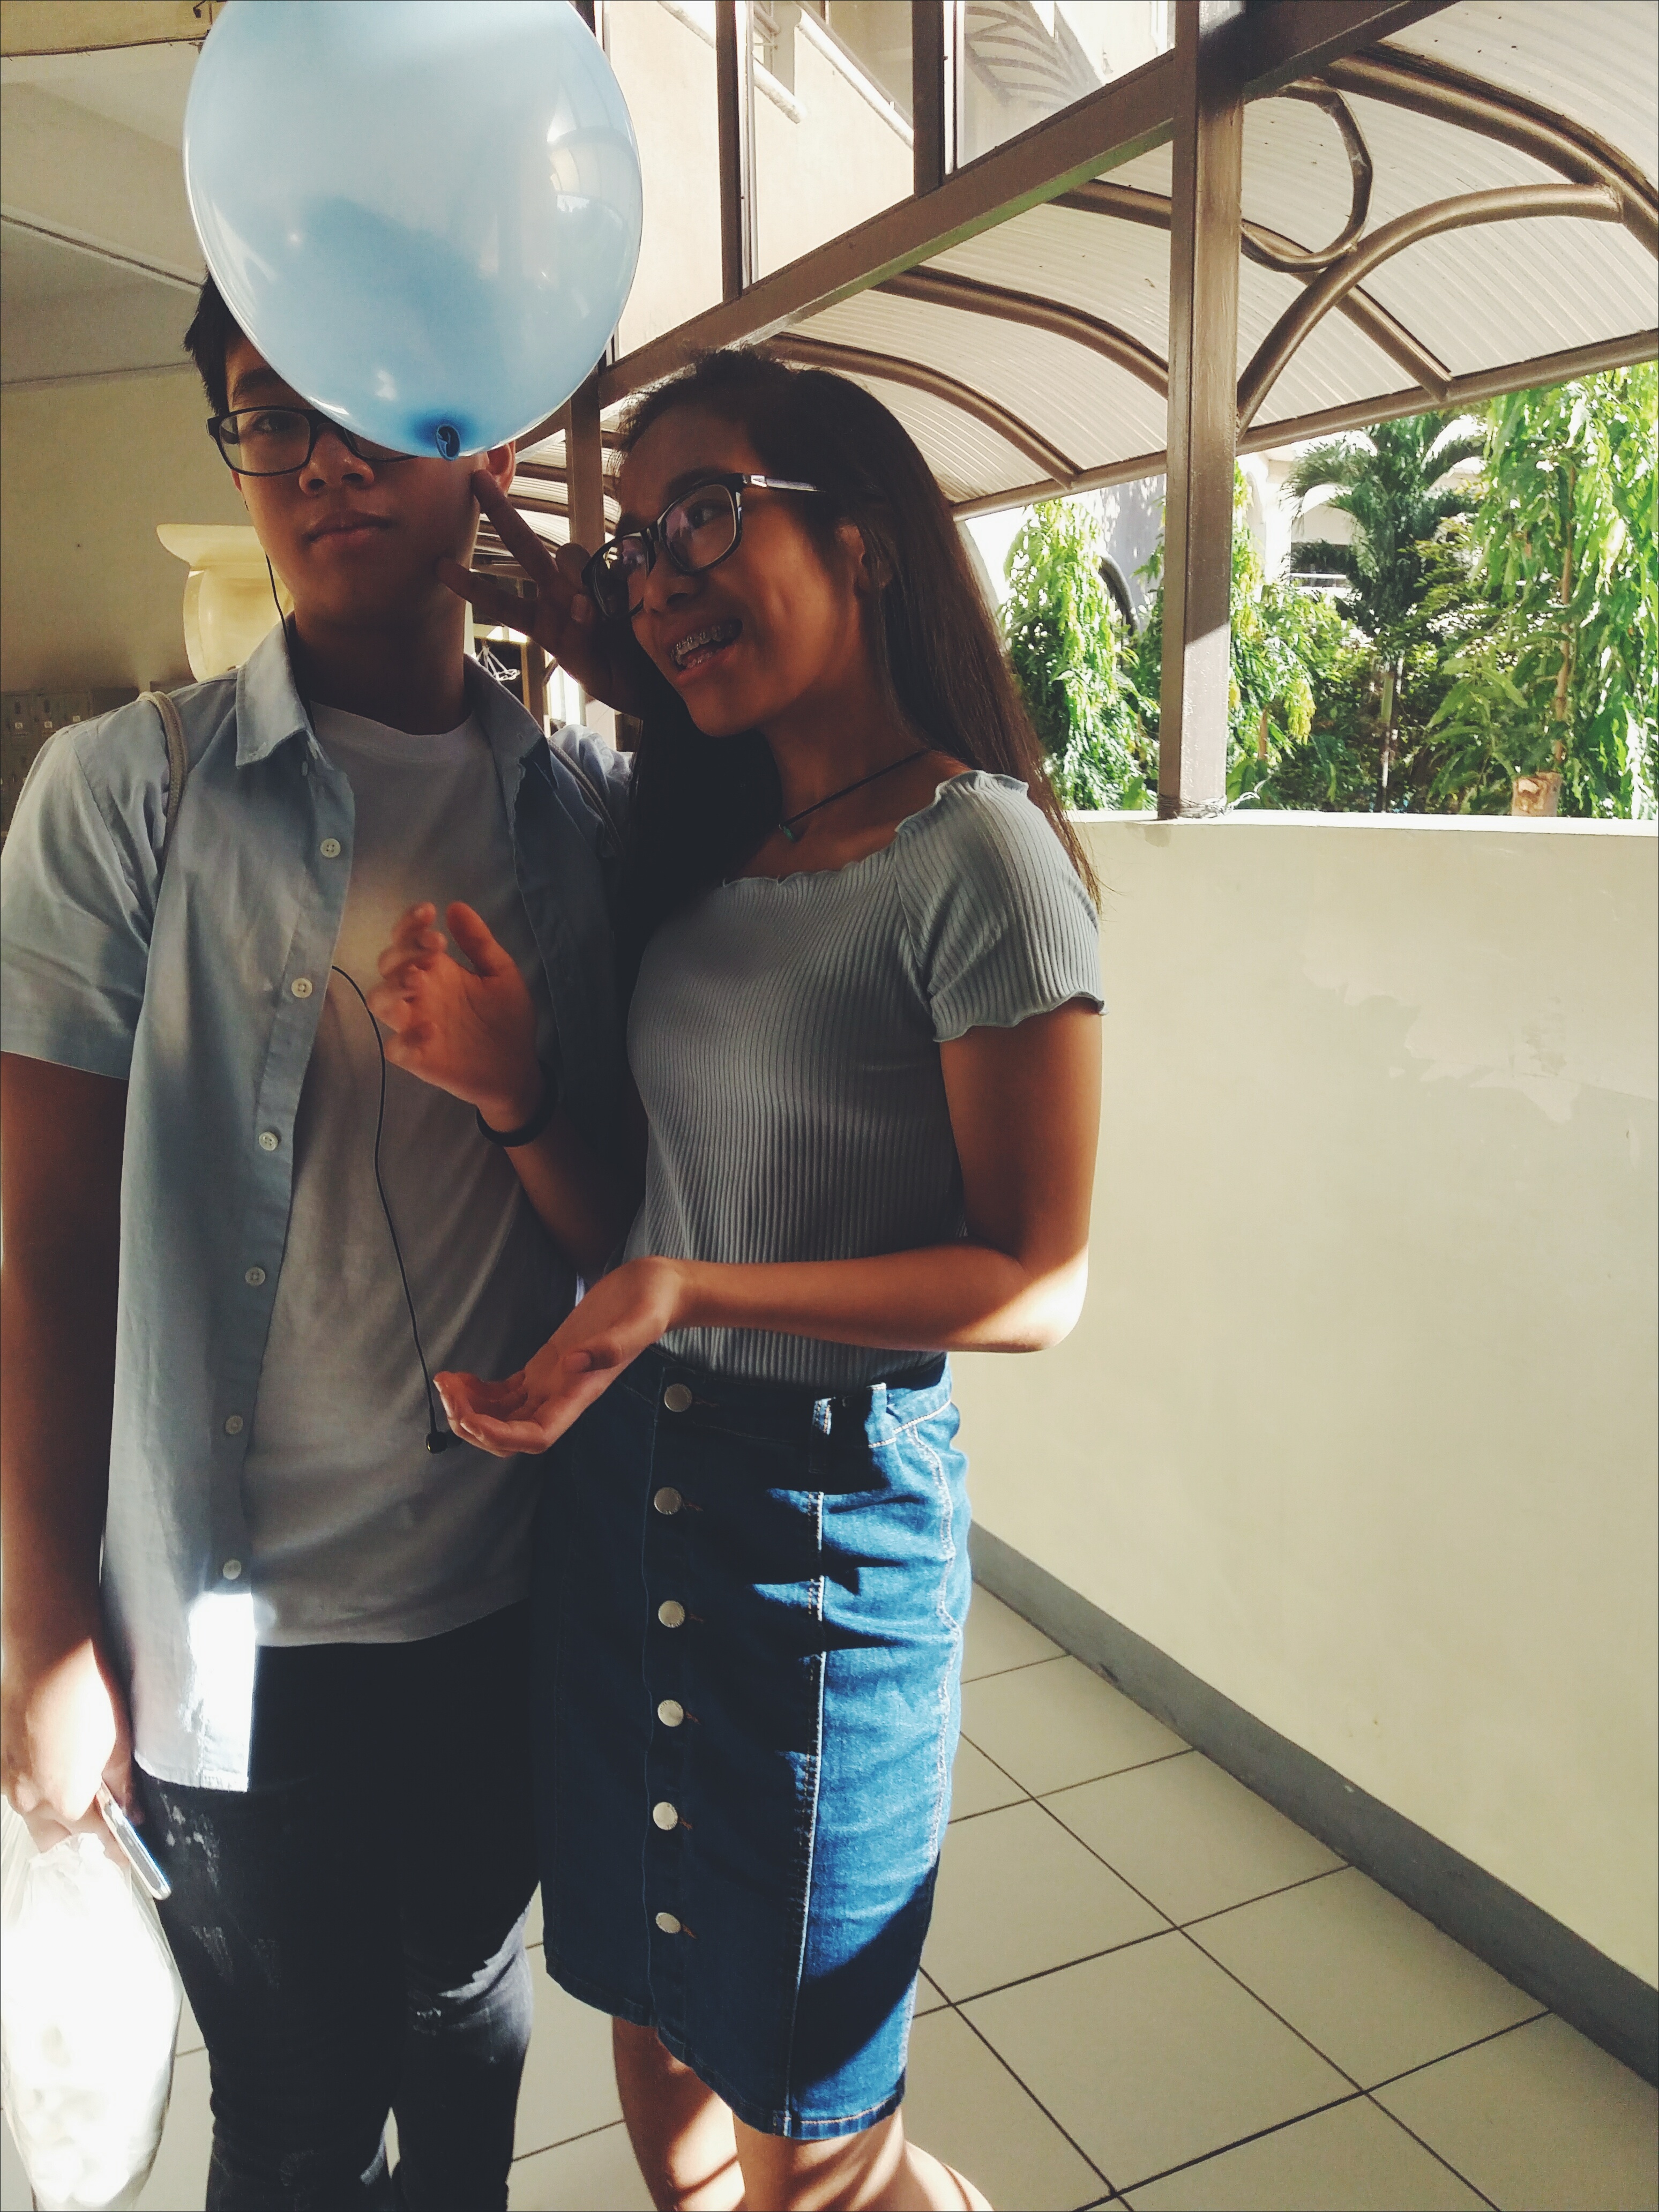
person, clothing, interaction, photo shoot